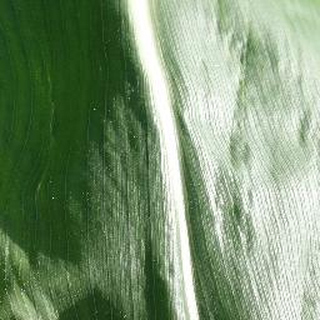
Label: healthy_corn